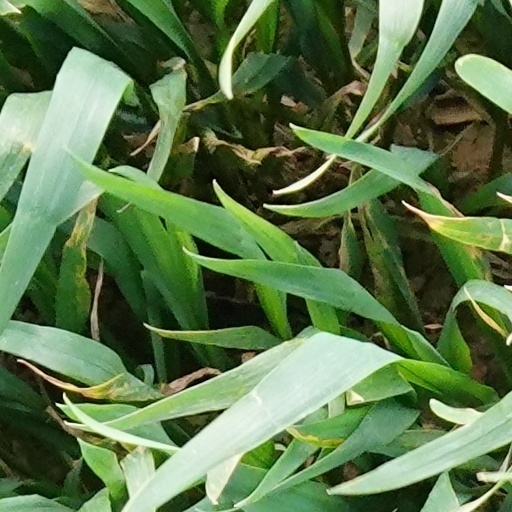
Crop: wheat